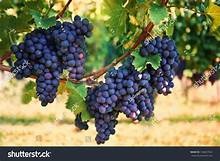
Label: grape